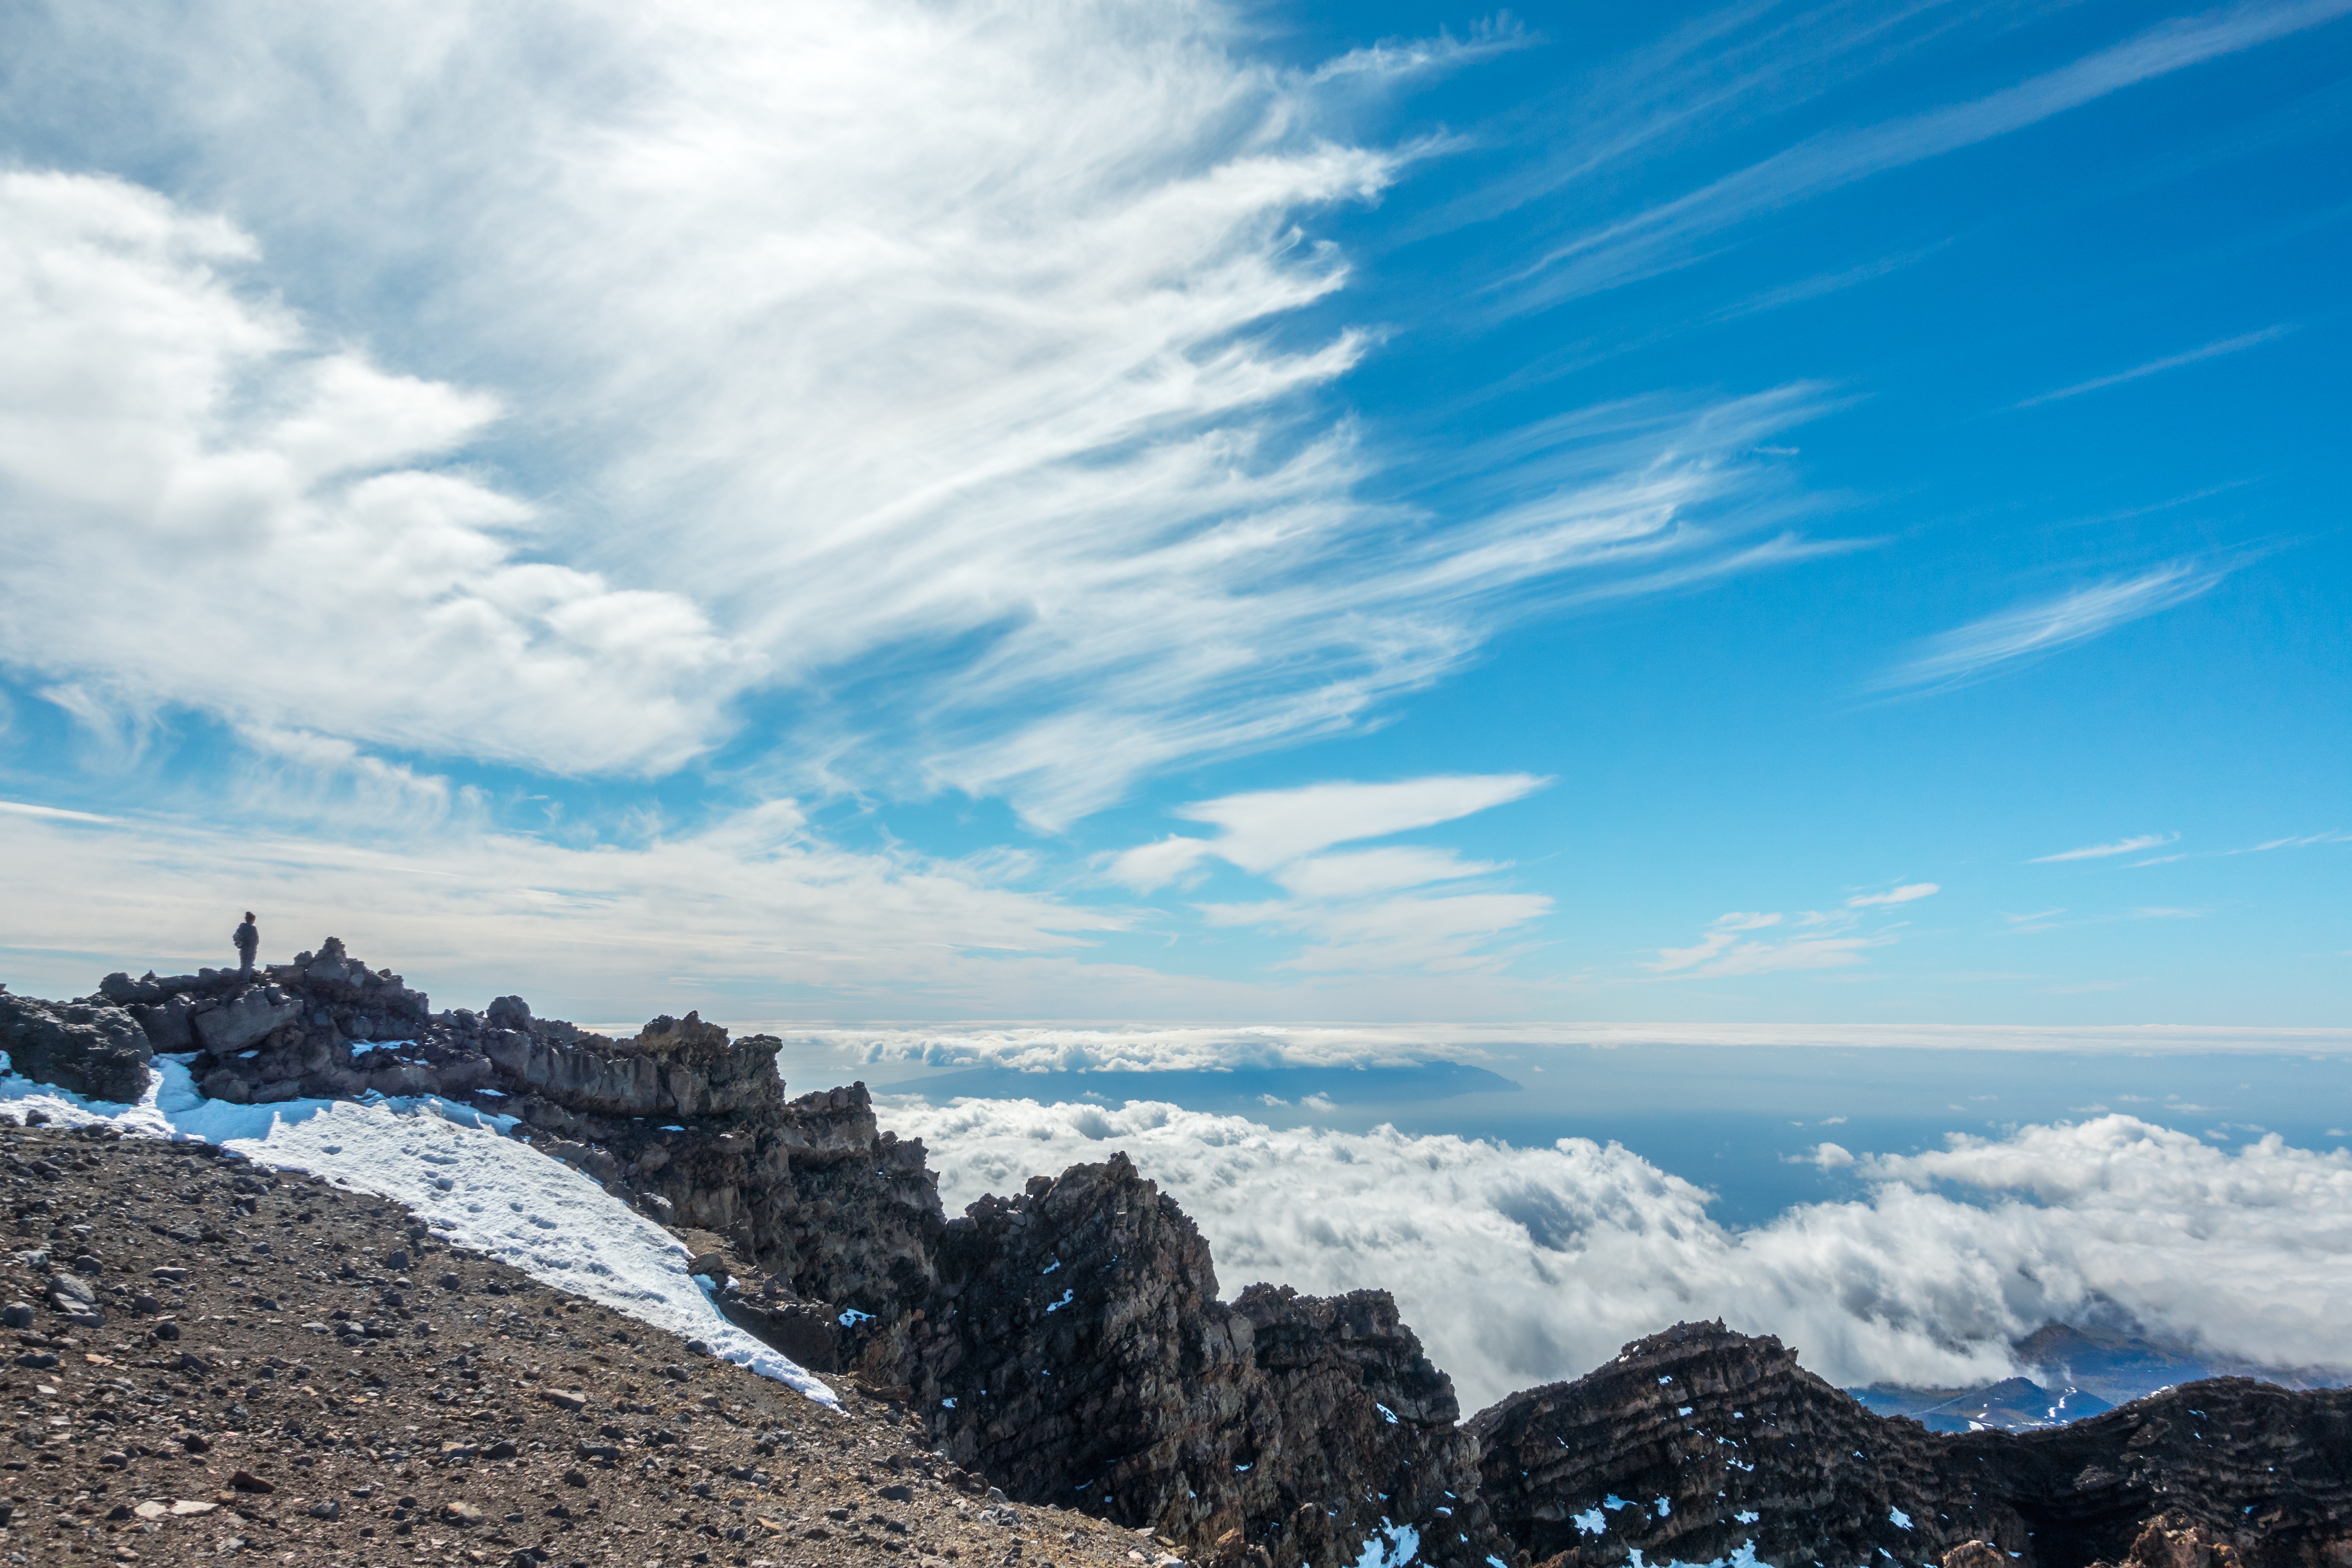
landscape, nature, horizon, mountain, snow, cloud, sky, sunlight, hill, mountain range, panorama, weather, ridge, summit, alps, plateau, landform, geographical feature, mountainous landforms